Ancient maritime history

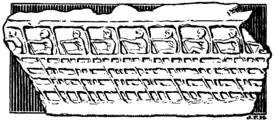
Athenian warship (Trireme), c. 400 BC

The Punic Wars were a series of three wars fought between Rome and Carthage. The main cause of the Punic Wars was the clash of interests between the existing Carthaginian Empire and the expanding Roman sphere of influence. The Romans were initially interested in expansion via Sicily, part of which lay under Carthaginian control. At the start of the first Punic War, Carthage was the dominant power of the Mediterranean, with an extensive maritime empire, while Rome was the rapidly ascending power in Italy. By the end of the third war, after the deaths of many hundreds of thousands of soldiers from both sides, Rome had conquered Carthage's empire and razed the city, becoming in the process the most powerful state of the Western Mediterranean. With the end of the Macedonian wars – which ran concurrently with the Punic wars – and the defeat of the Seleucid Emperor Antiochus III the Great in the Roman-Syrian War (Treaty of Apamea, 188 BC) in the eastern sea, Rome emerged as the dominant Mediterranean power and the most powerful city in the classical world. This was a turning point that meant that the civilization of the ancient Mediterranean would pass to the modern world via Europe instead of Africa.